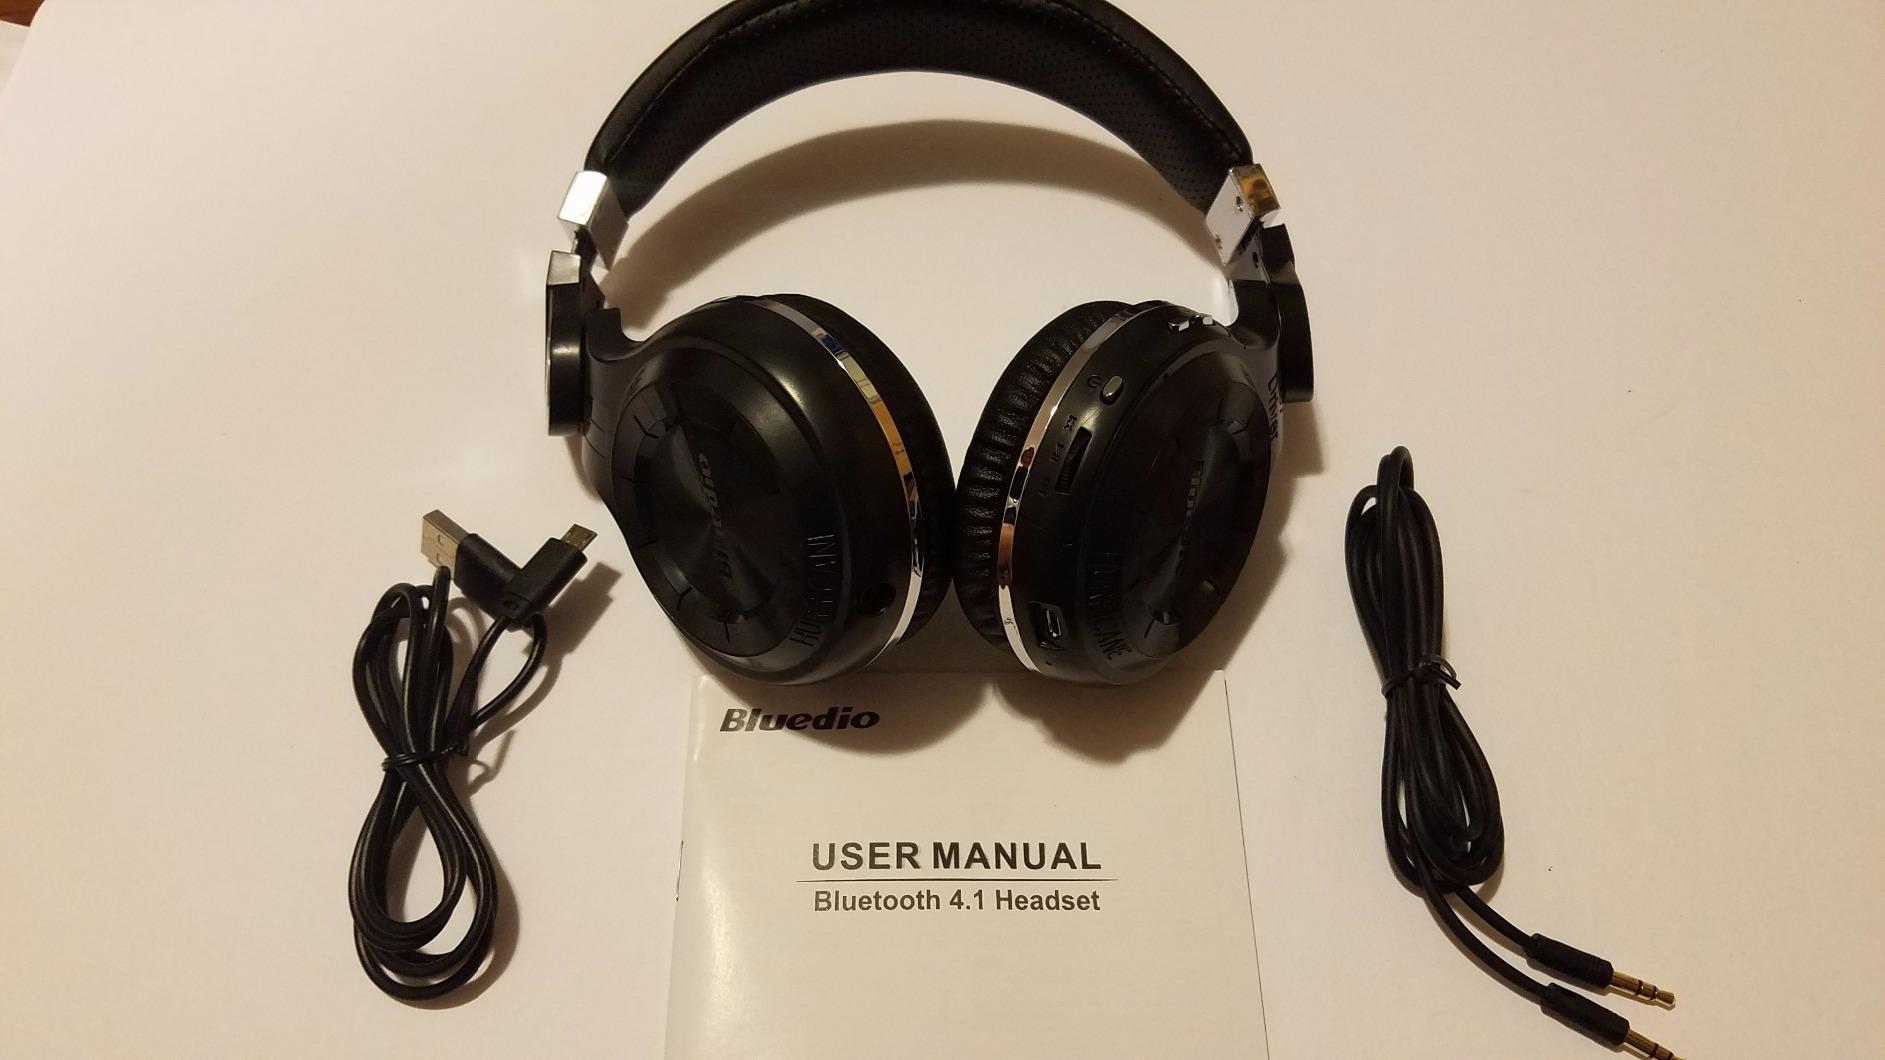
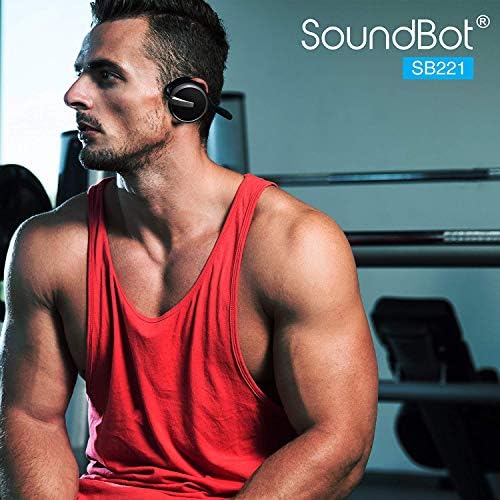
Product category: headphones
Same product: no